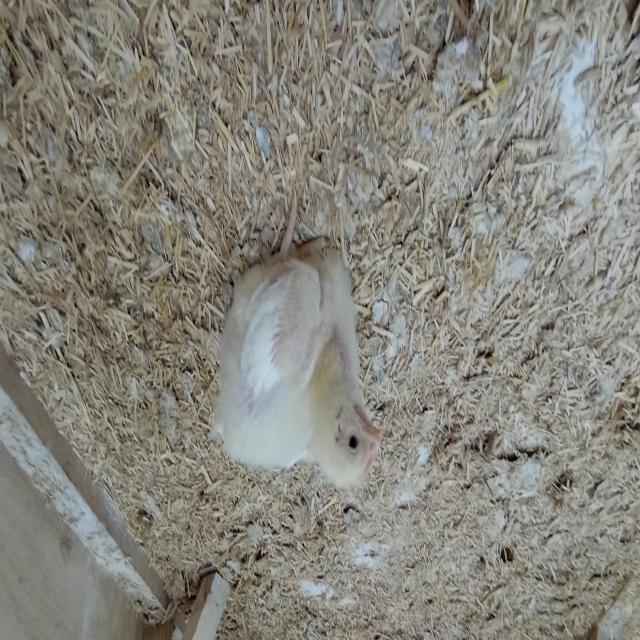
Weight: 534 g